Kodalu Diddina Kapuram

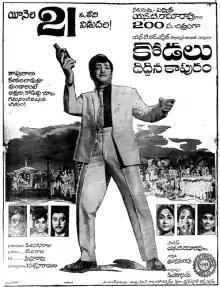
Theatrical release poster

Kodalu Diddina Kapuram is a 1970 Indian Telugu-language drama film directed by D. Yoganand and written by N. T. Rama Rao. Produced by N. Trivikrama Rao, the film stars N. T. Rama Rao, Savitri, and Vanisri, with music composed by T. V. Raju. The film, which marked the 200th film of N. T. Rama Rao’s career, was a commercial success, running for over 175 days in theatres.